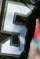
Number: 5